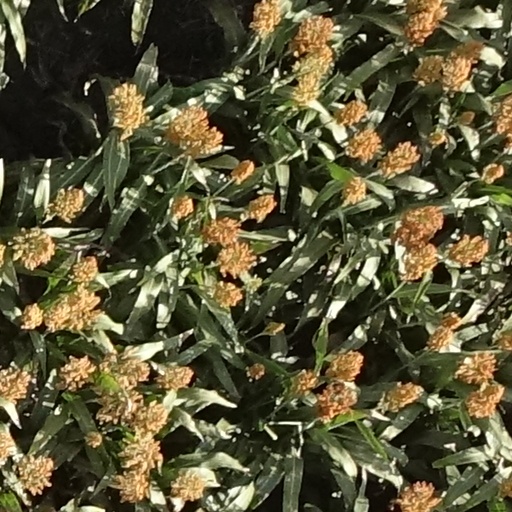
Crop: sorghum